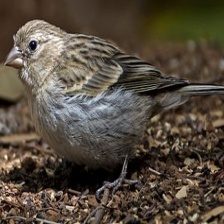
Species: CANARY
Scientific name: SERINUS CANARIA DOMESTICA